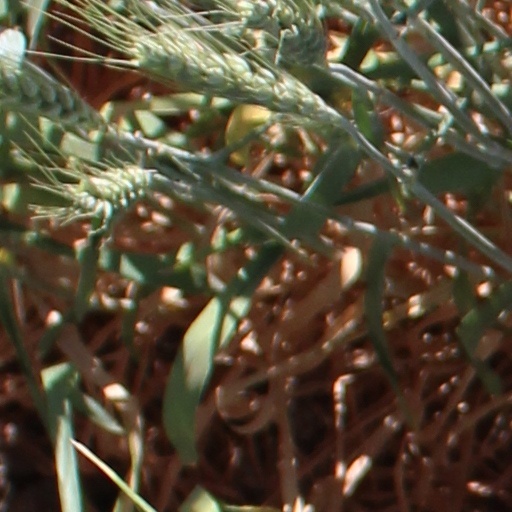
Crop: wheat